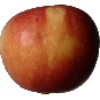
Label: Apple Braeburn 1